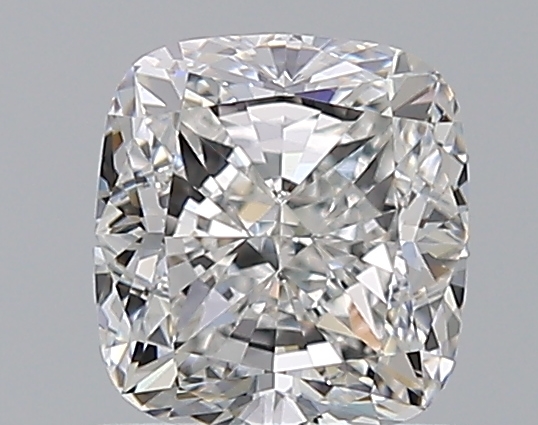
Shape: cushion
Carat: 1.2
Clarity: VVS1
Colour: F
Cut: EX
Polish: EX
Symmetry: VG
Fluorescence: ST
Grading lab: GIA
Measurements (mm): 6.08 x 5.65 x 3.94